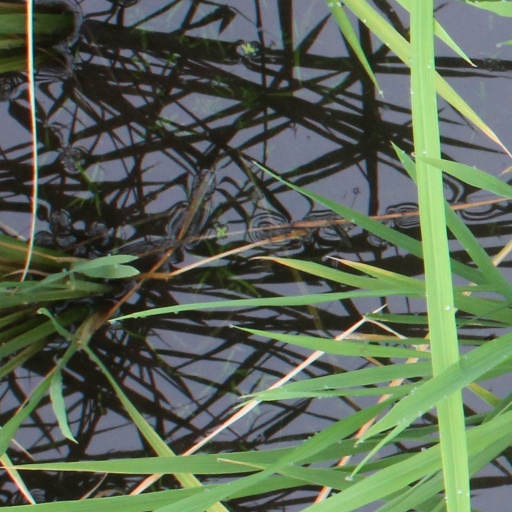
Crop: rice